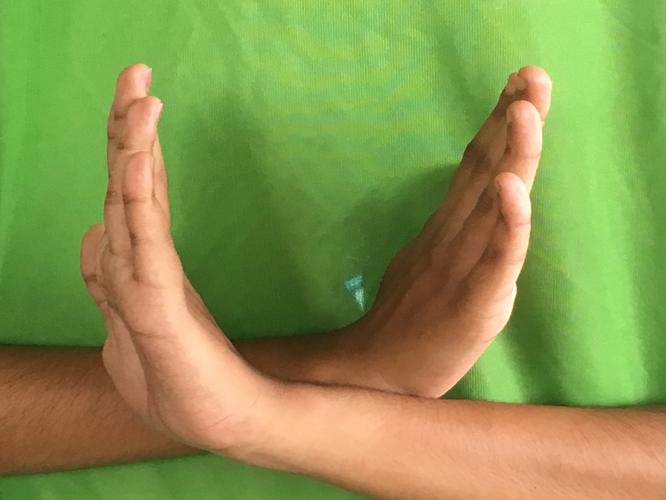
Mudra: Swastikam
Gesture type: double_hand